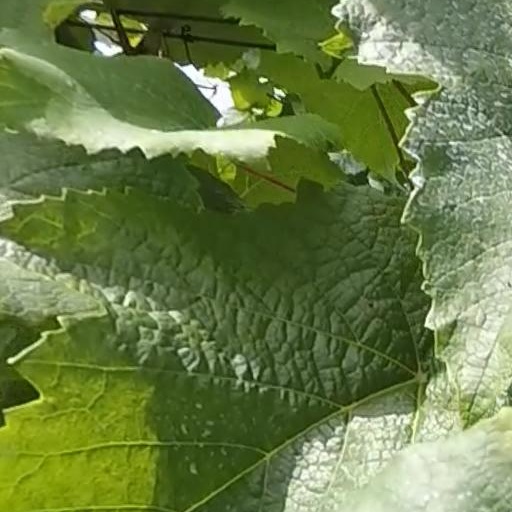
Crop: grape